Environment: lab
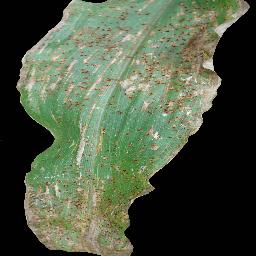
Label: common_rust